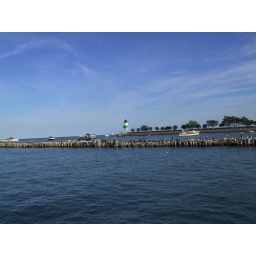
Navy Pier in Chicago - Boat ride on chicago river and lake michigan